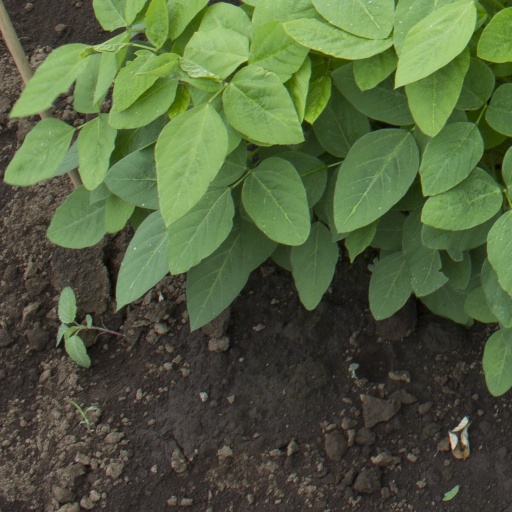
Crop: soybean